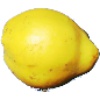
Label: Quince 1